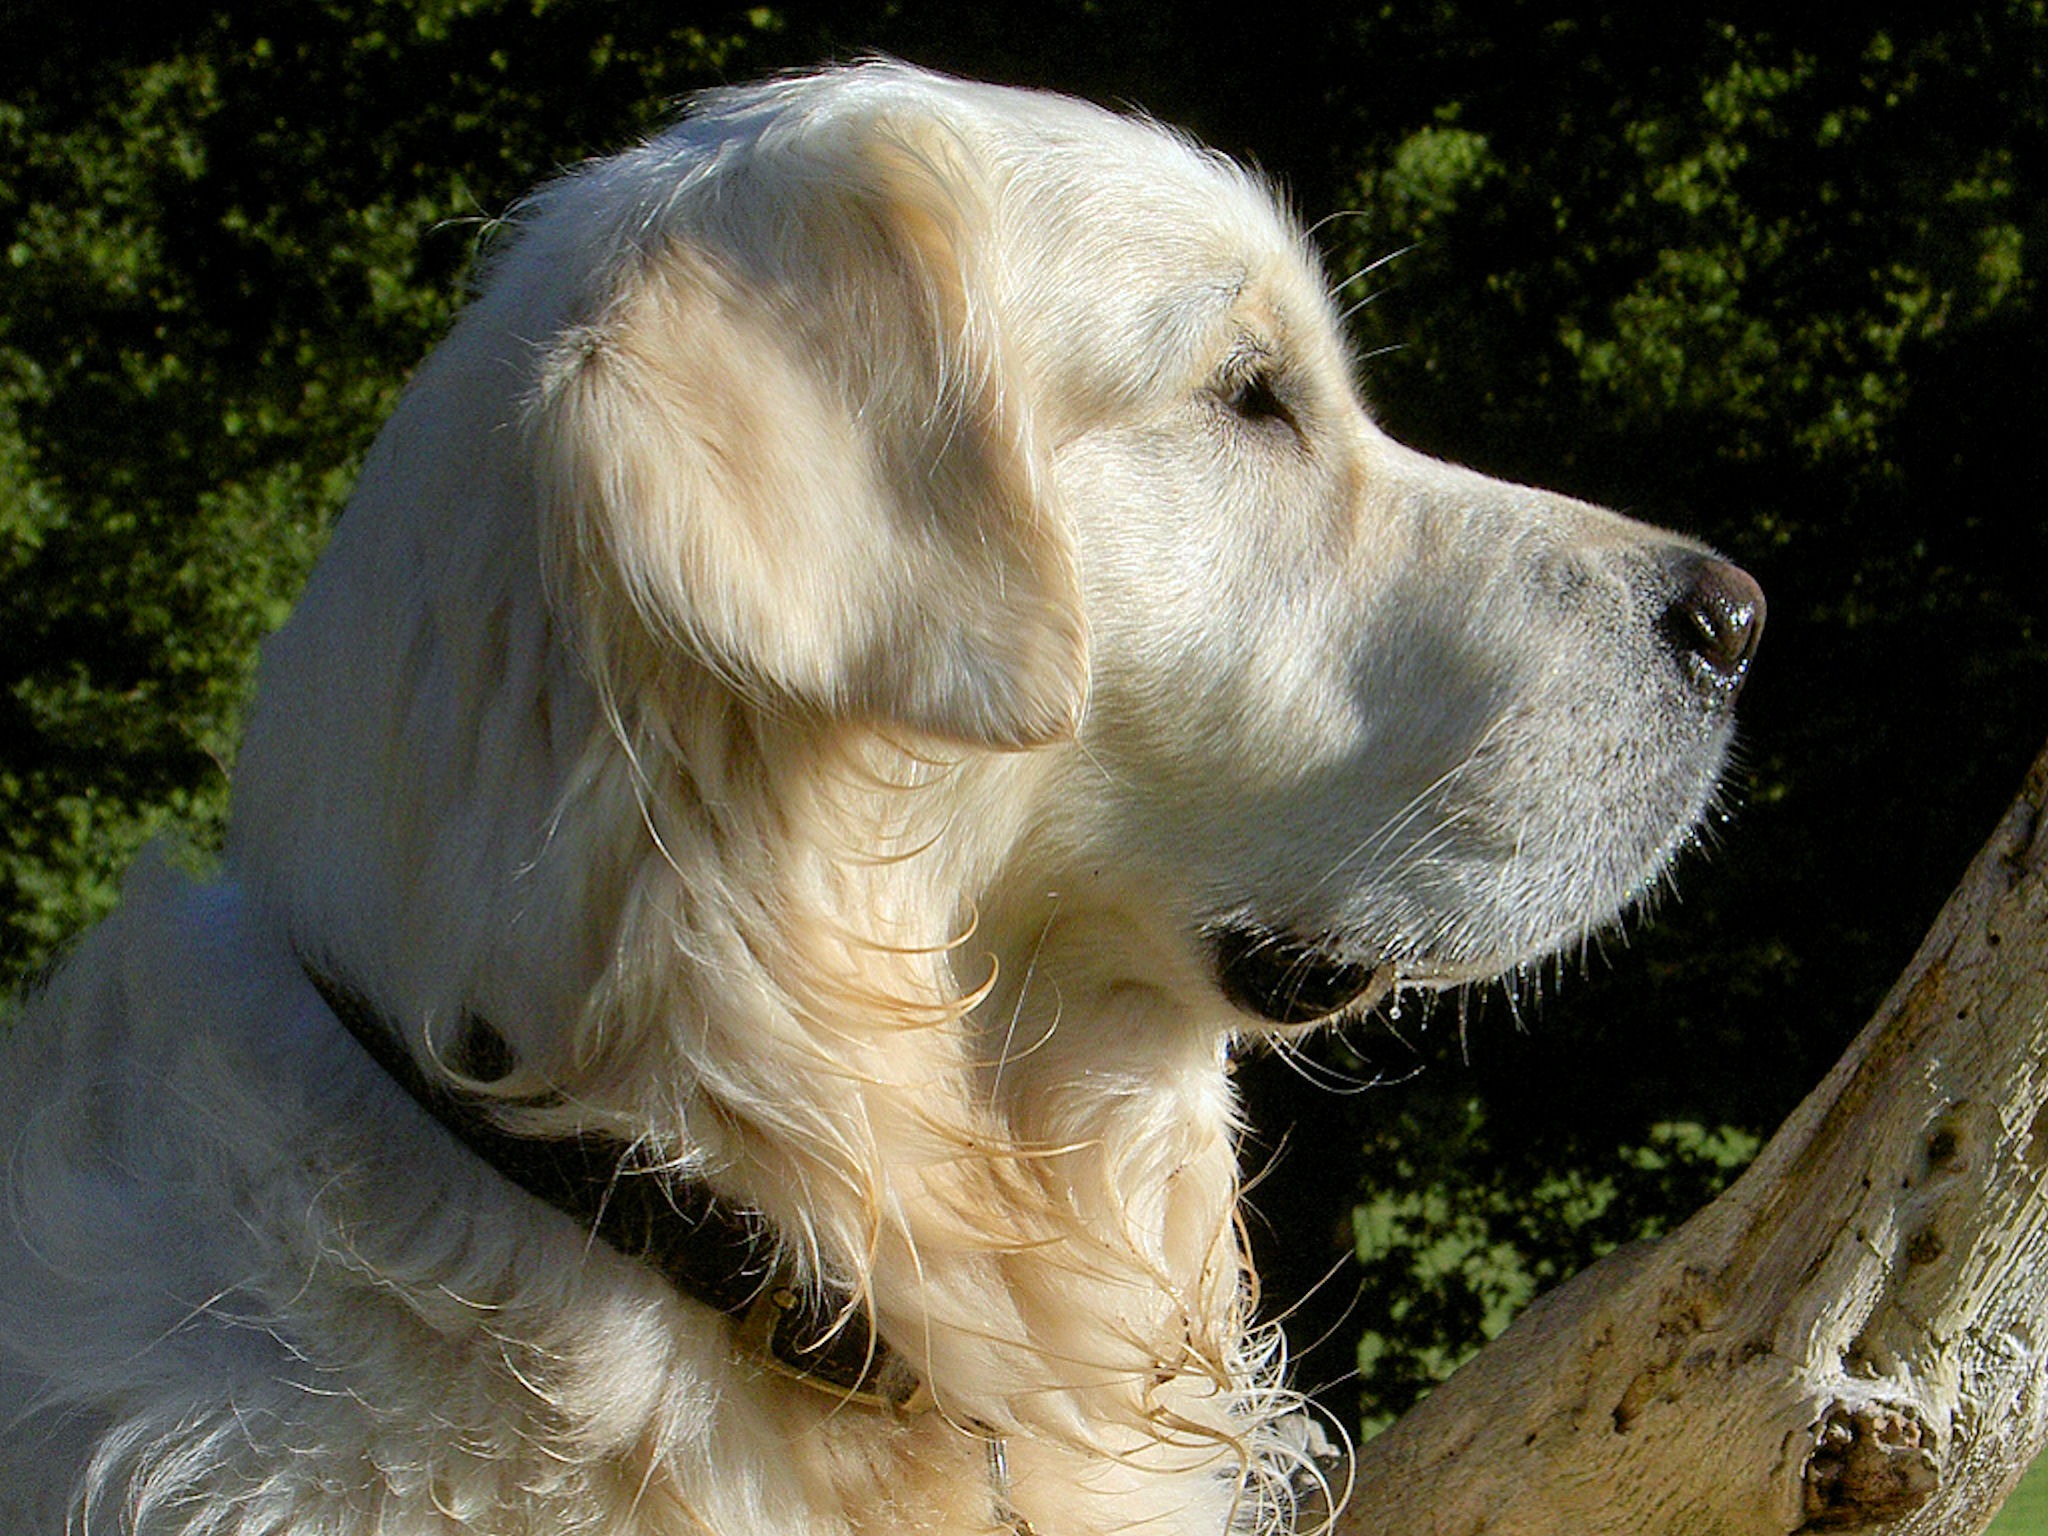
white, puppy, dog, canine, pet, mammal, golden retriever, vertebrate, labrador retriever, dog breed, alert, retriever, dog like mammal